Minnie Fisher Cunningham

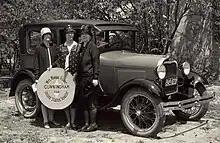
Cunningham's campaign for U. S. Senate

Cunningham ran in the 1928 election to represent the state of Texas in the United States Senate, the first woman in Texas to do so. Her opponent was the incumbent Earle B. Mayfield. Her goal in choosing to run was to elevate the status of women in the electorate. She ran on issues, forsaking the combative style of politics that historically dominated elections. In doing so, she disregarded advice from many, including her long-time ally Alexander Caswell Ellis. Cunningham lost in the state's primary.